Blepharophimosis

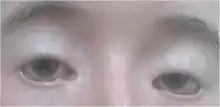
18-year-old female with blepharophimosis as a result of blepharophimosis, ptosis, epicanthus inversus syndrome (BPES) type 1

Blepharophimosis is a congenital anomaly in which the eyelids are underdeveloped such that they cannot open as far as usual and permanently cover part of the eyes. Both the vertical and horizontal palpebral fissures (eyelid openings) are shortened; the eyes also appear spaced more widely apart as a result, known as telecanthus.